Napanee District Secondary School

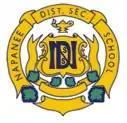

Napanee District Secondary School colloquially known as "NDSS" is a Canadian public, comprehensive school located in Napanee, Ontario, Canada. The town is in the Eastern Ontario county of Lennox and Addington approximately 40 kilometres west of the city of Kingston, Ontario. The school offers classes for students in grades nine through twelve and is a member school of the Limestone District School Board. The school motto is "Habit Crystalizes Into Character".